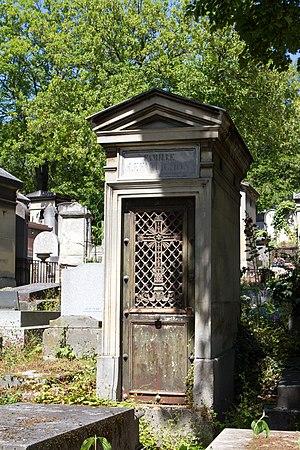
Sépulture d'André Lefaur, né Alphonse André Lefaurichon (1879-1952), acteur français. Français
André Lefaur est un acteur français, né Alphonse André Lefaurichon, le 2 juillet 1879 à Paris, 5ᵉ arrondissement et mort le 4 décembre 1952 dans le 6ᵉ arrondissement.